Prince Friso of Orange-Nassau

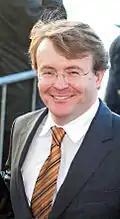
Prince Friso in 2008 (Age 40)

Prince Friso of Orange-Nassau (25 September 1968 – 12 August 2013) was the second son of Queen Beatrix of the Netherlands and Claus von Amsberg, and younger brother of King Willem-Alexander. Friso was a member of the Dutch Royal Family, but because of his marriage without an Act of Consent in 2004, he lost his membership of the Dutch Royal House and was no longer in the line of succession to the throne.